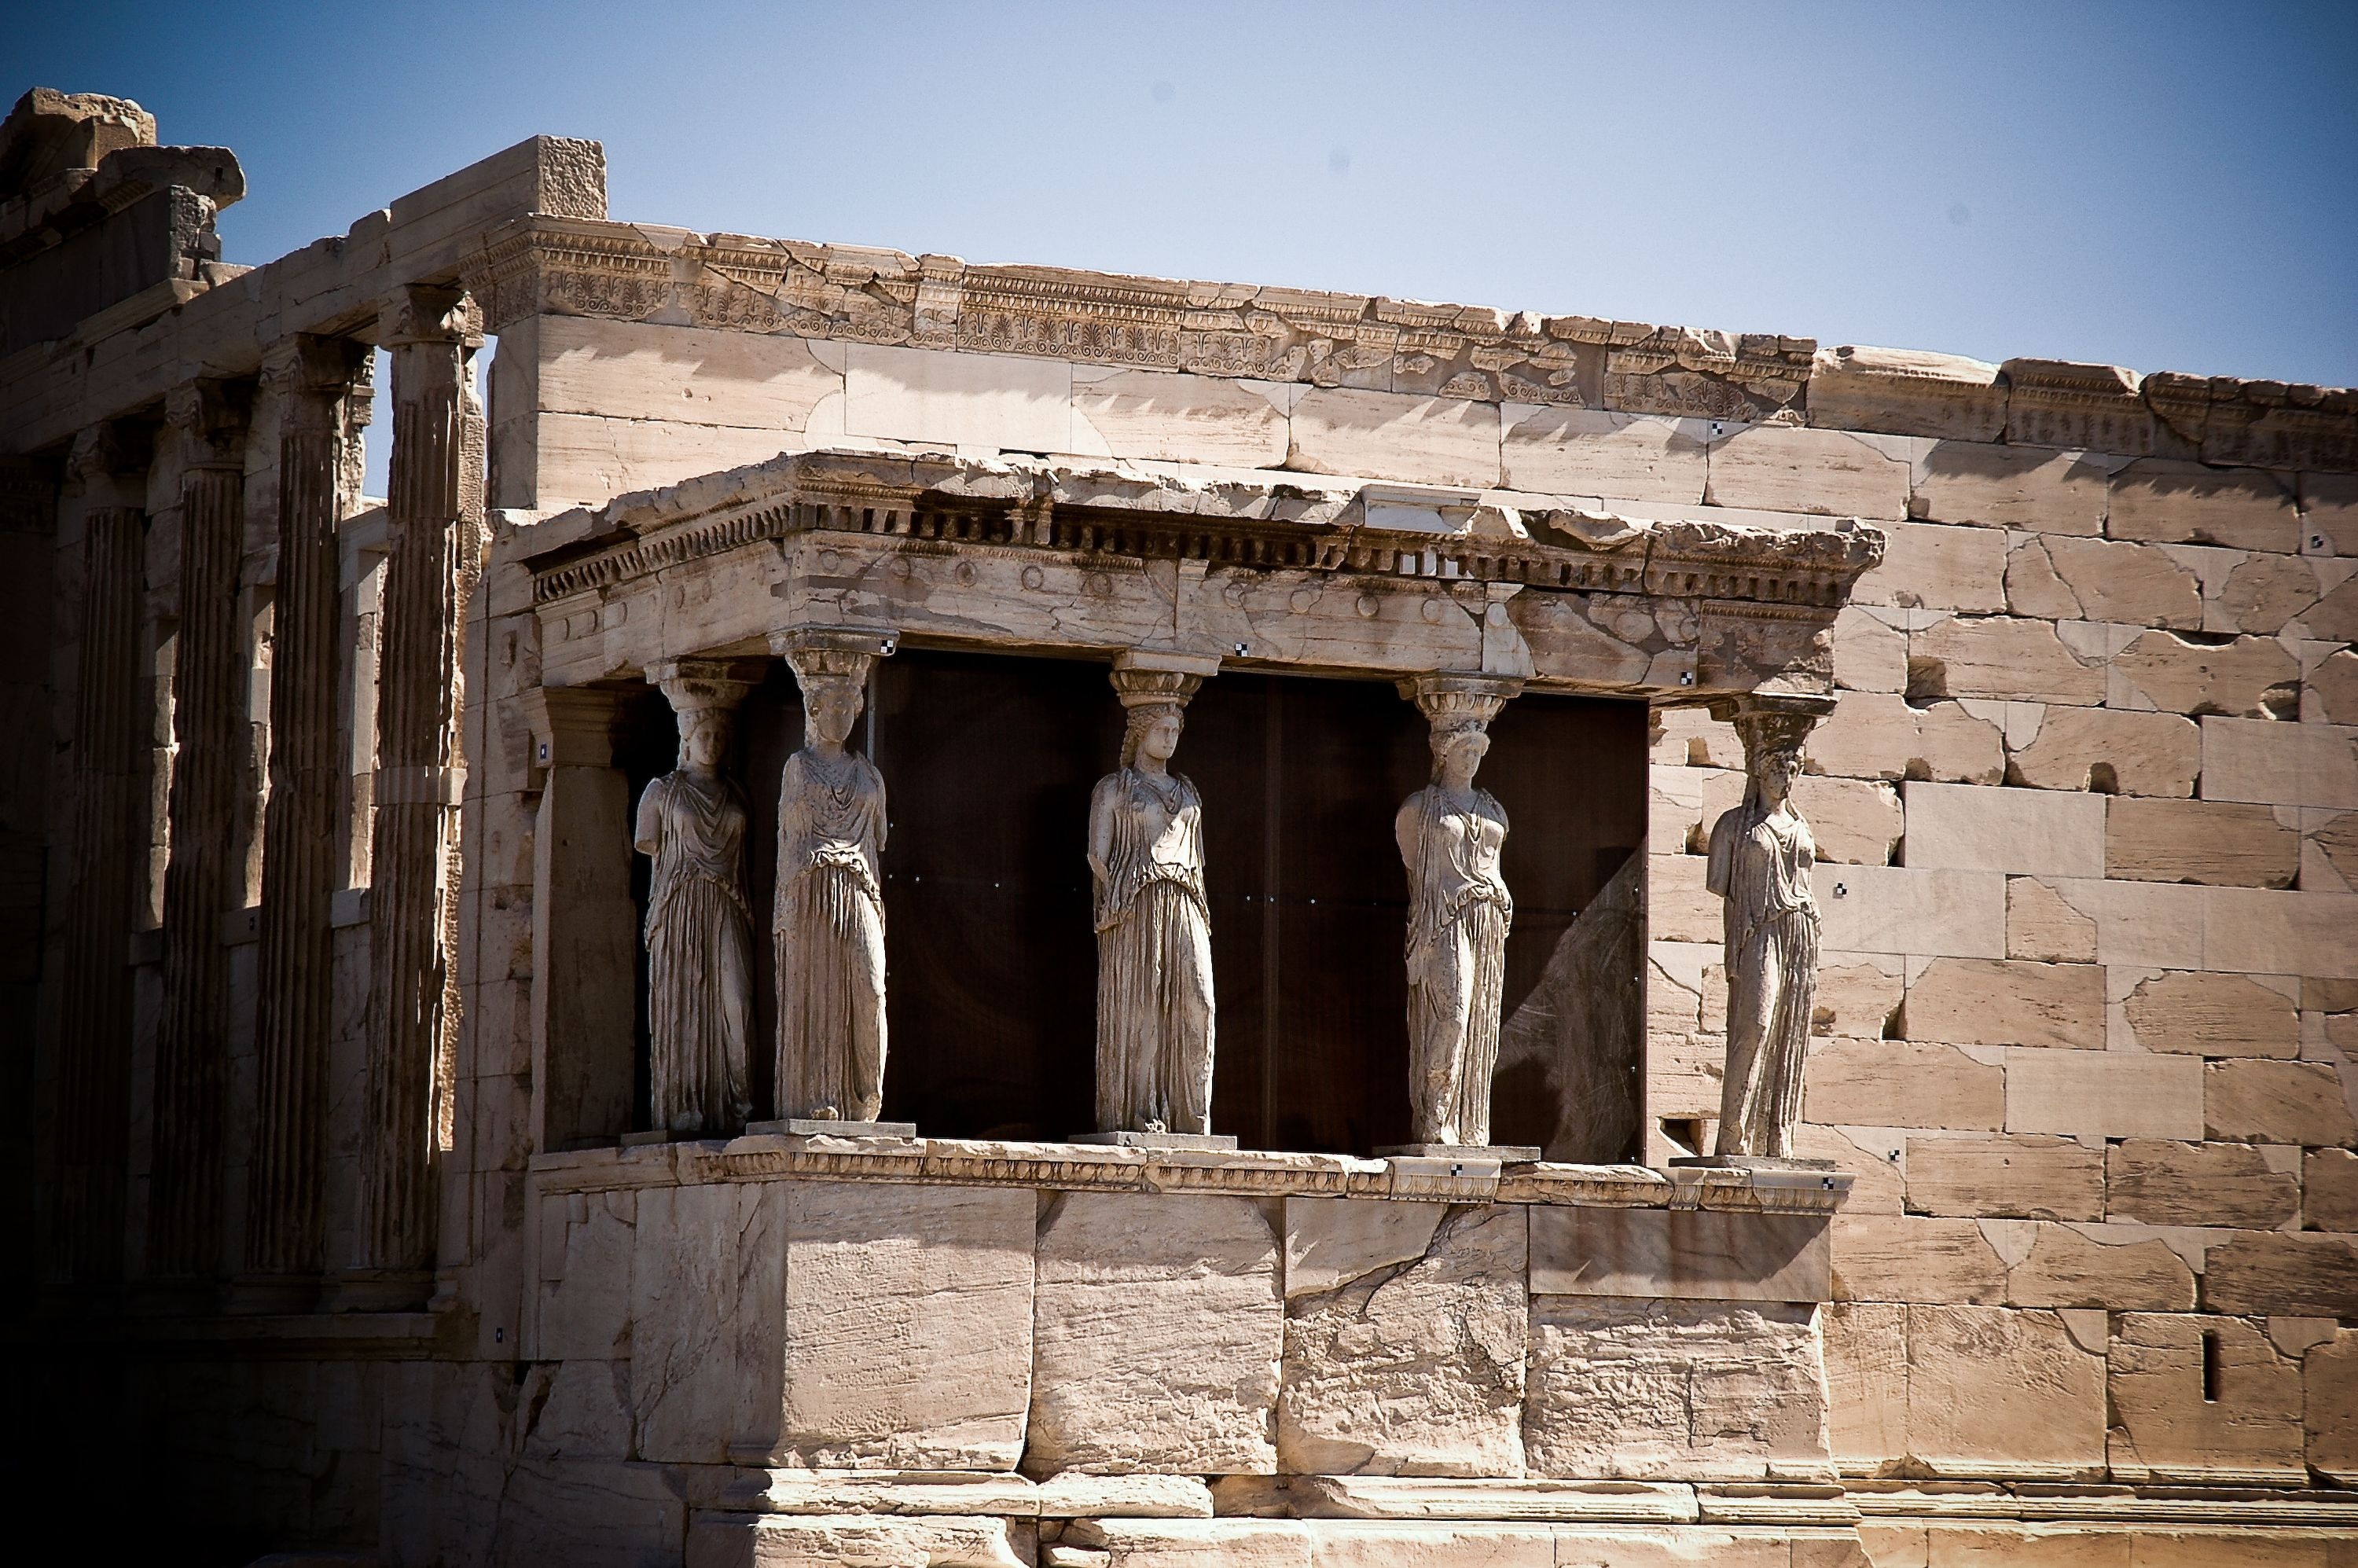
architecture, structure, old, wall, stone, statue, column, greek, ancient, fortification, ruin, sculpture, temple, ruins, greece, archeology, history, athens, acropolis, ancient rome, archaeological site, caryatids, parthenon, roman temple, historic site, ancient history, egyptian temple, ancient roman architecture, ancient greek temple, caryatid